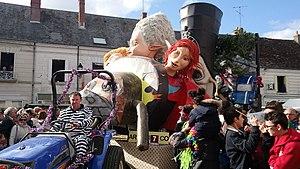
Le Carnaval de Manthelan est une pratique festive liée au carnaval qui se déroule à Manthelan en Indre-et-Loire. Des chars géants défilent dans les rues du village, entourés de groupes musicaux variés. Ce carnaval est réputé et fréquenté aussi bien par les locaux que par des habitants du reste de la France, regroupant des milliers de personnes. L'événement phare de la commune est également le 1ᵉʳ carnaval de la Région Centre Val de Loire.